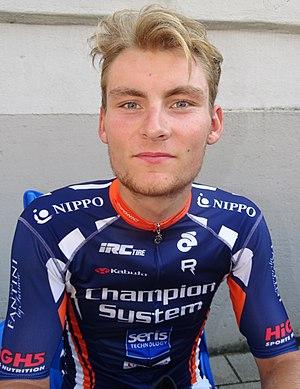
Reportage réalisé le dimanche 30 août à l'occasion du départ et de l'arrivée de la Coupe Sels 2015 à Merksem (Anvers), Belgique.
Matthew "Matt" Zenovich, né le 26 février 1994 à Invercargill, est un coureur cycliste néo-zélandais, membre de l'équipe St George Continental.